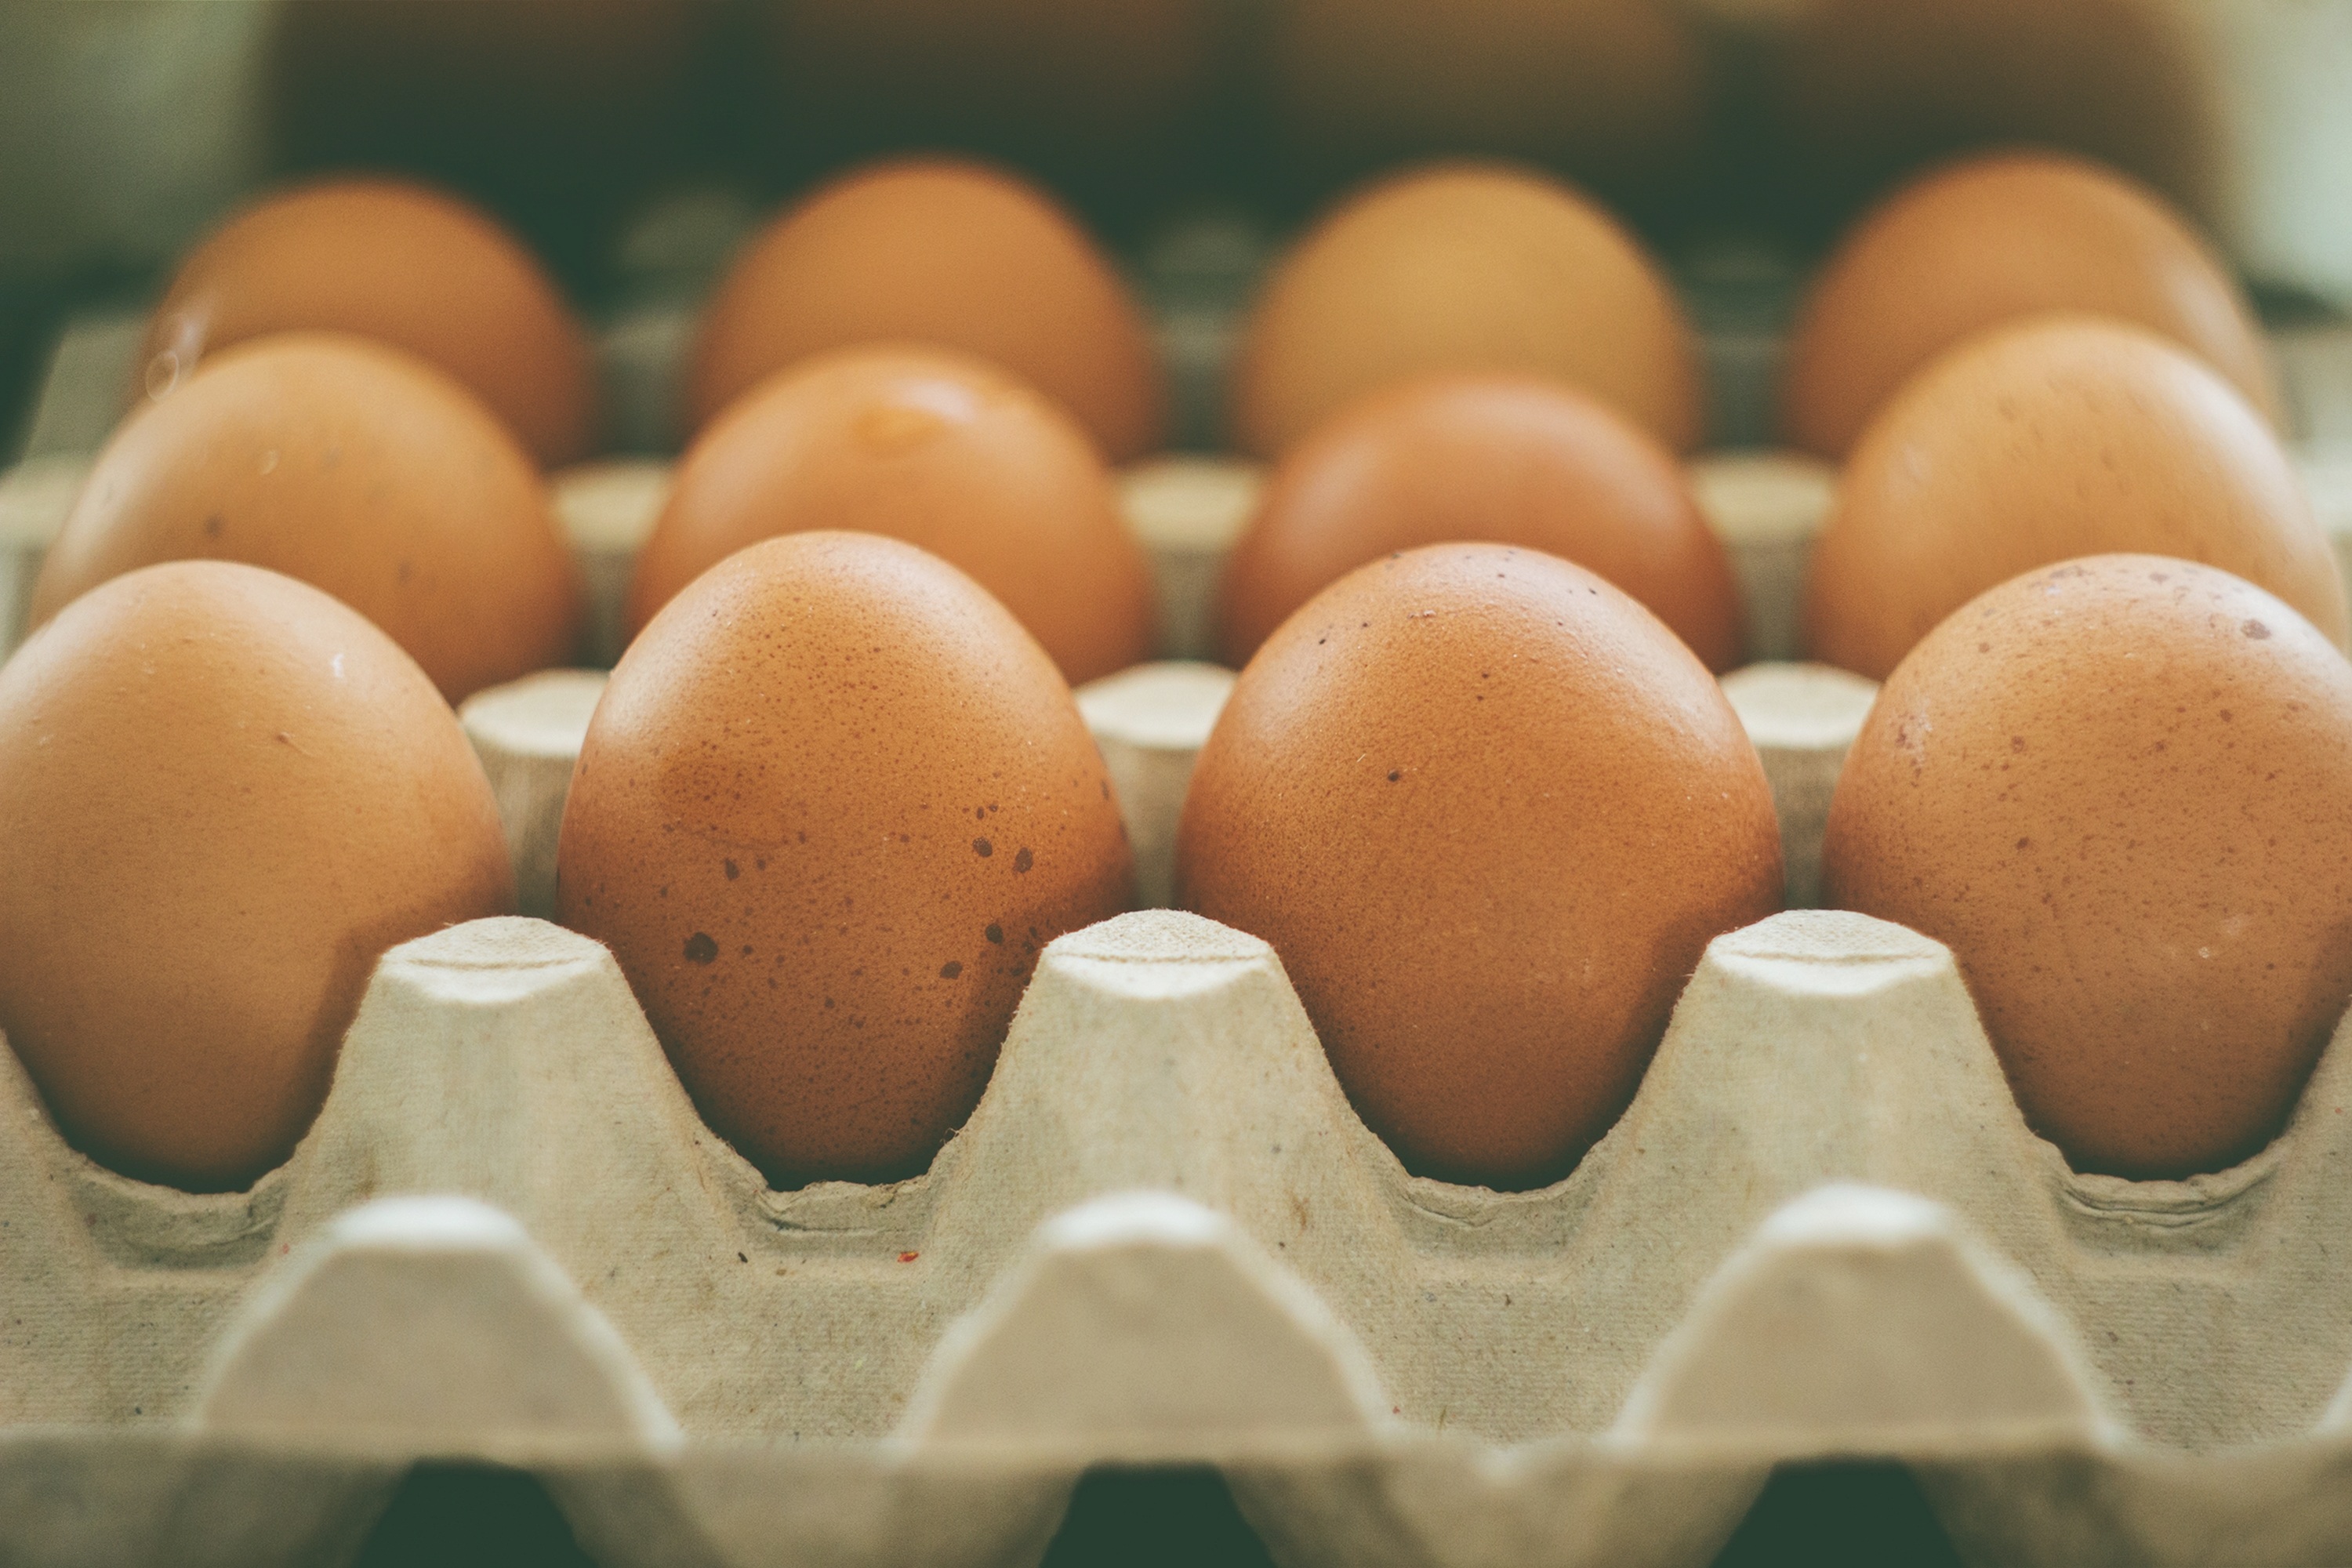
food, breakfast, baking, healthy, egg, close up, nutrition, container, eggs, cardboard, carton, organic, nutritious, protein, cholesterol, eggshell, animal source foods